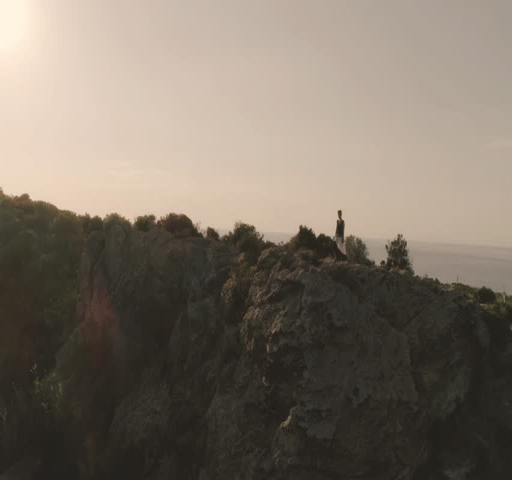
young woman standing on top of a cliff on an island looking at the ocean